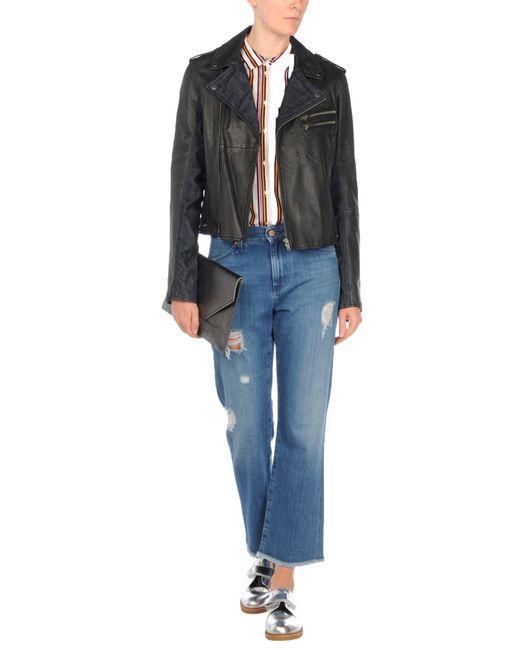
Slim Fit Lederjacke mit beschädigter Jeans für Damen